Raymond Holmes (surveyor)

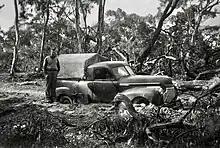
Raymond Holmes with bogged utility, 1946

In September 1945, he transferred to the Survey Division of SR&WSC as a Junior Survey Chainman and Articled Pupil Surveyor. He undertook his articles under the supervision of Mr. G. Ficke at Kerang between 1945 and 1949. During this time, he worked on general water supply engineering and cadastral surveys associated with irrigation and the construction of the Rocklands Reservoir. In October 1949, he completed his examinations with the Surveyors Board of Victoria and became a Licensed Surveyor.